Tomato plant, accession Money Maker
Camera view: bottom (45 deg); turntable rotation: 90 degrees
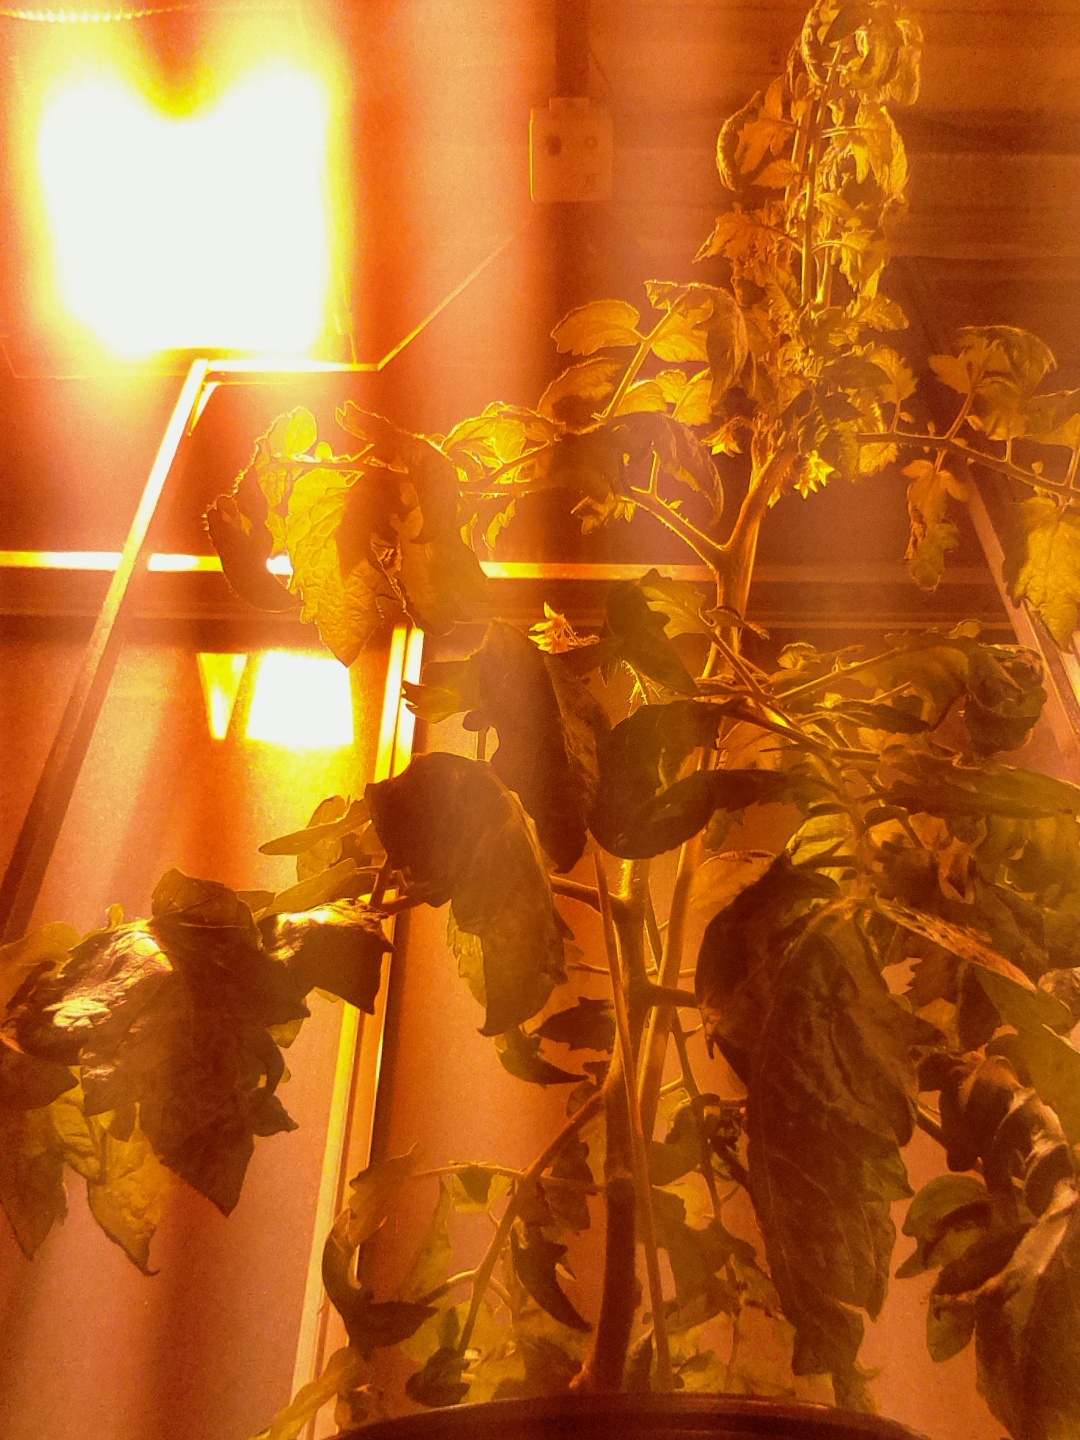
BBCH growth stage 69: End of flowering, 90%-100% of flowers open, more petals falling